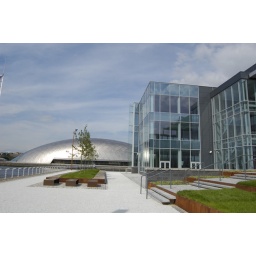
Modern office building at Pacific Quay with Glasgow Science Centre in the background, Glasgow, Scotland